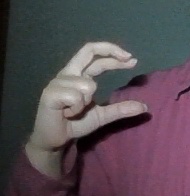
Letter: thal